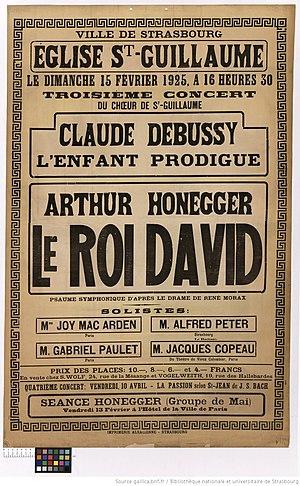
Gabriel Paulet est un chanteur classique concertiste et pédagogue français né le 25 mai 1883 à Nantes et mort le 10 septembre 1965 à Paris.